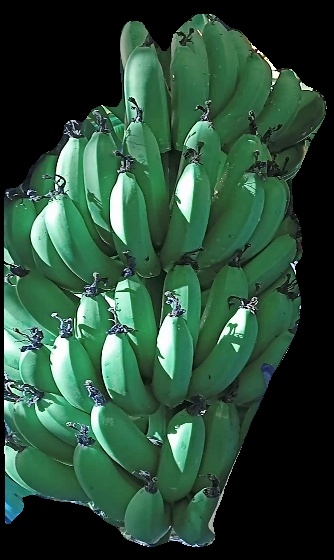
Variety: pachbale
Grade: grade1